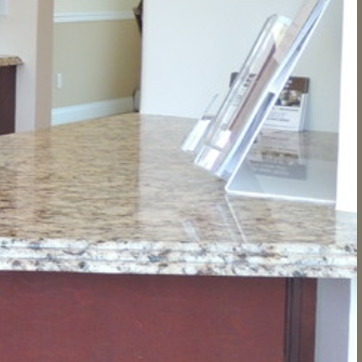
Material: polishedstone